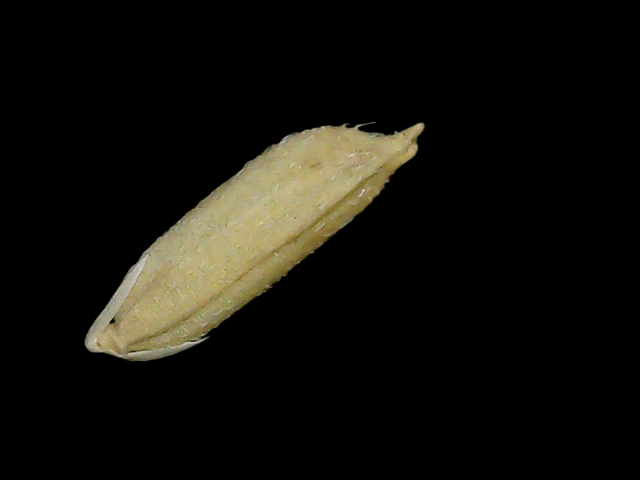
Rice variety: Bd49